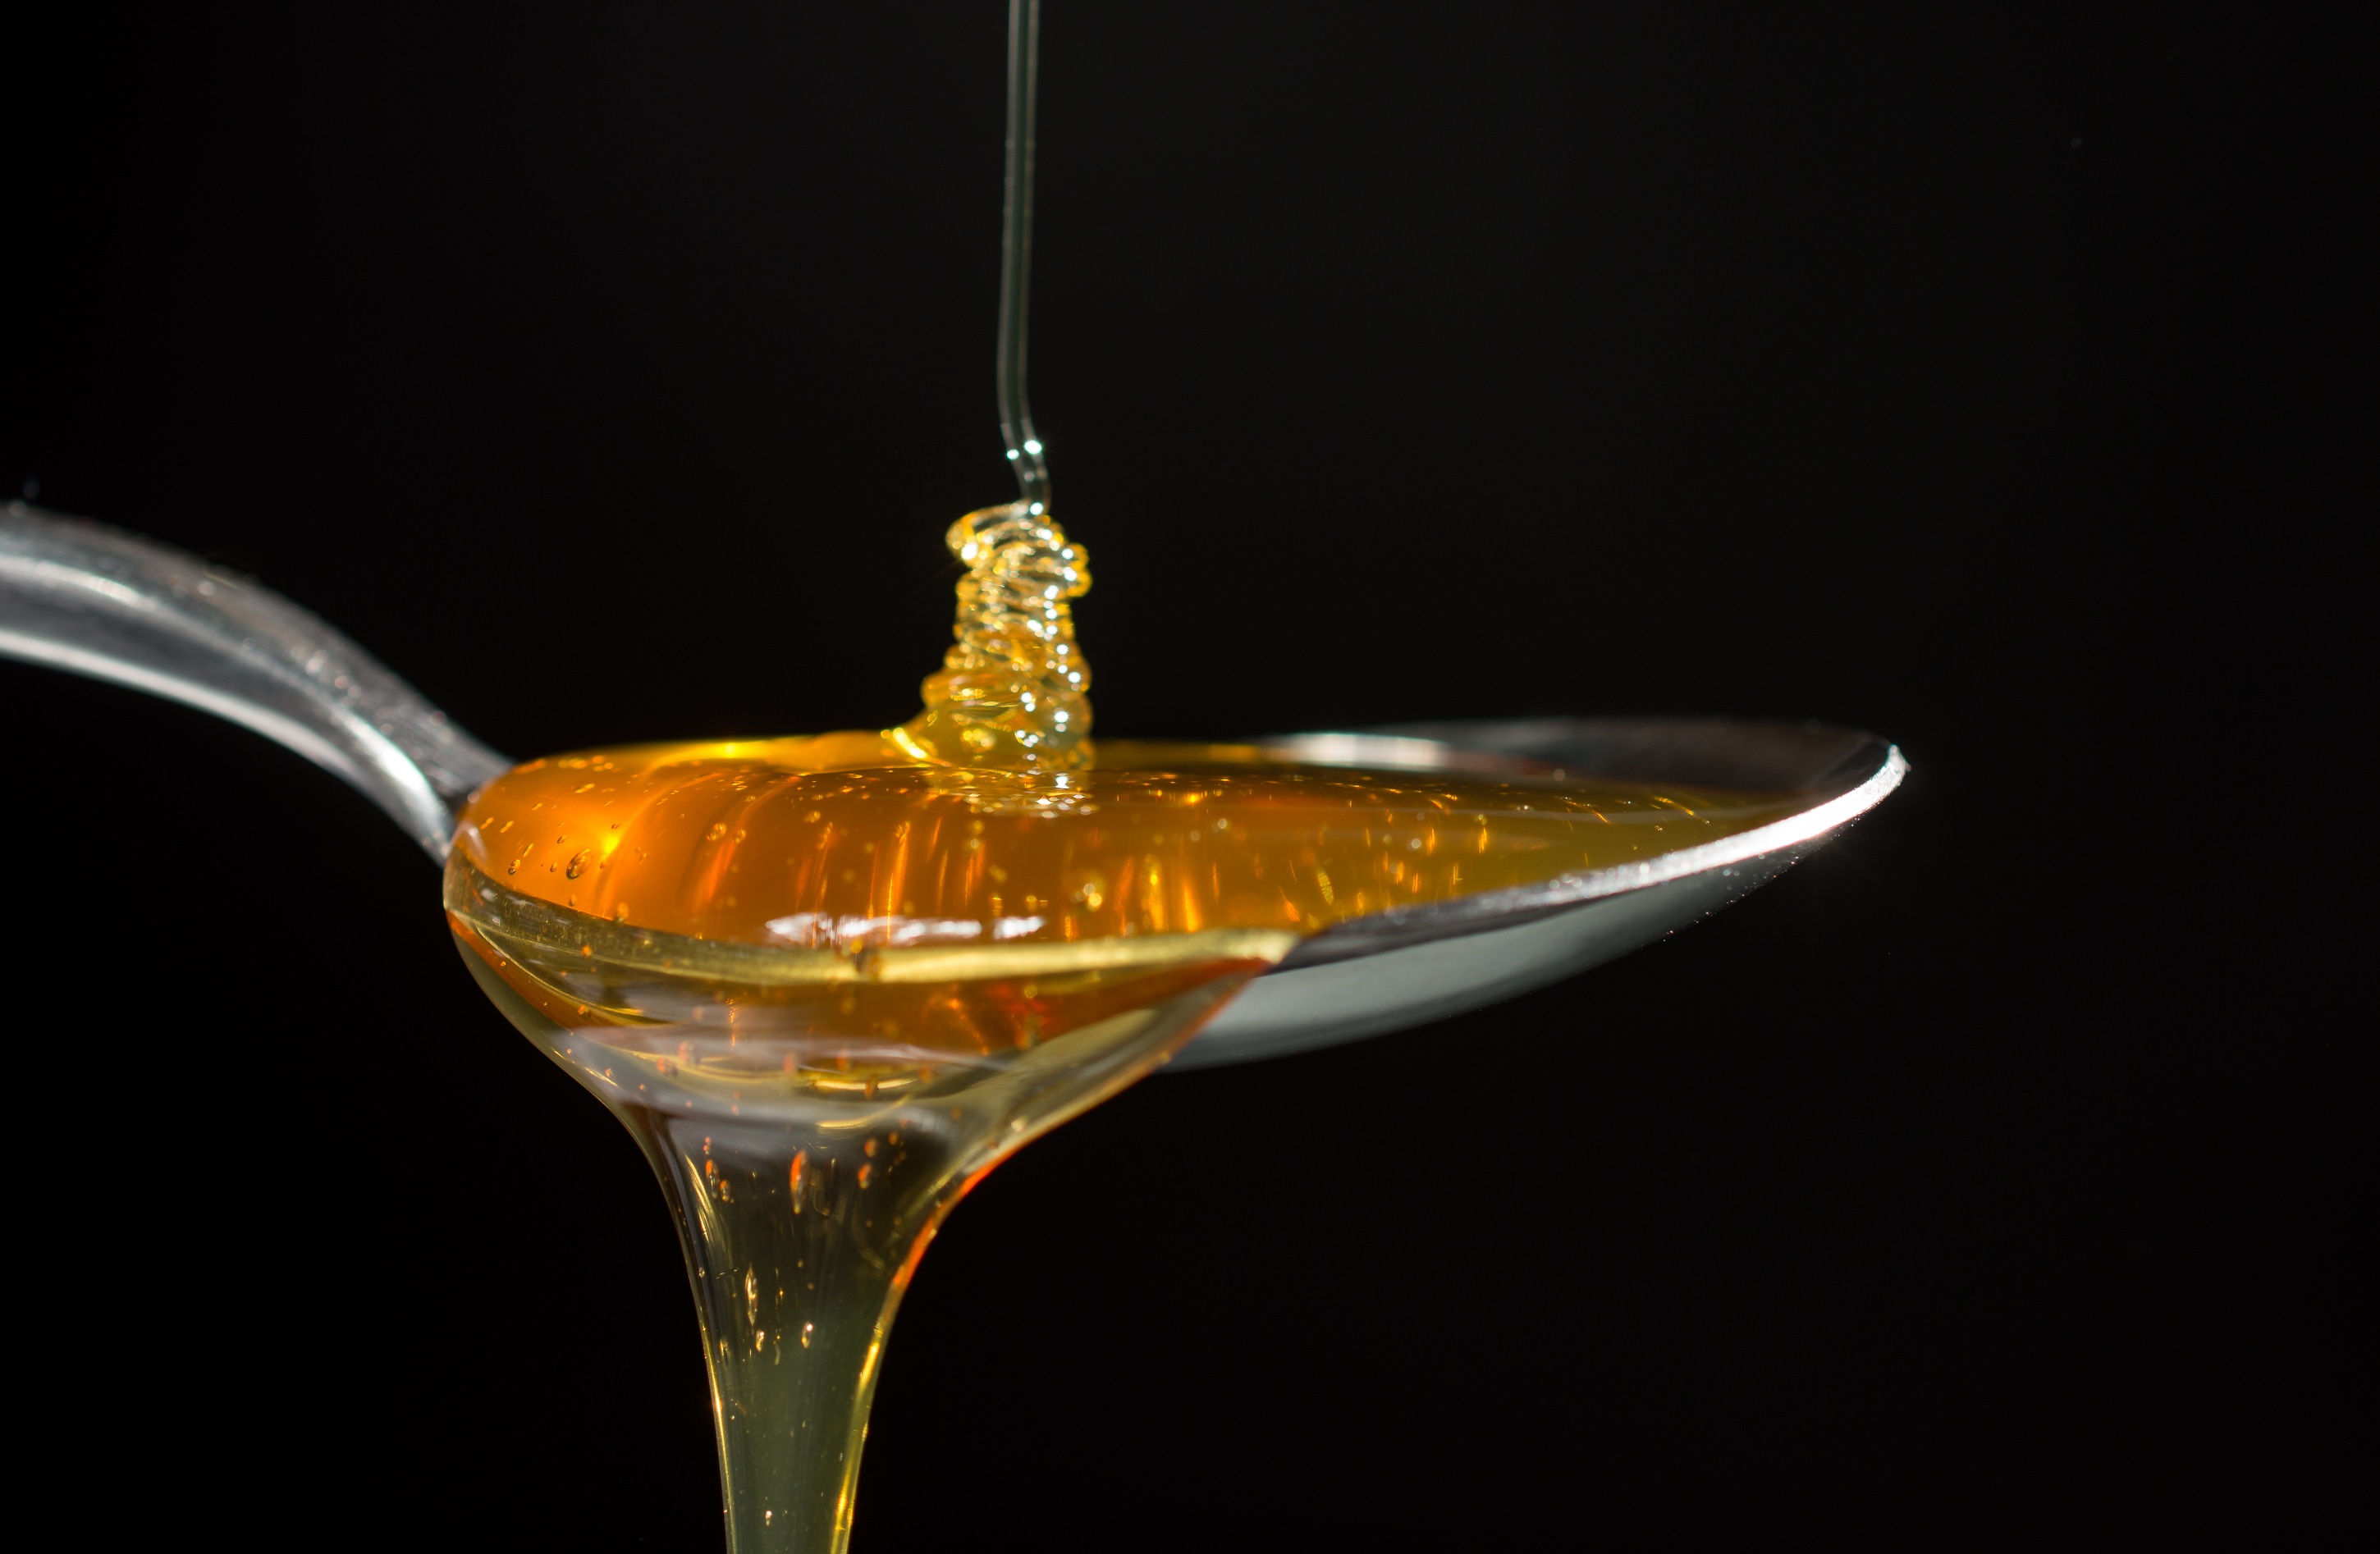
glass, honey, food, drink, lighting, delicious, spoon, cocktail, martini, nectar, distilled beverage